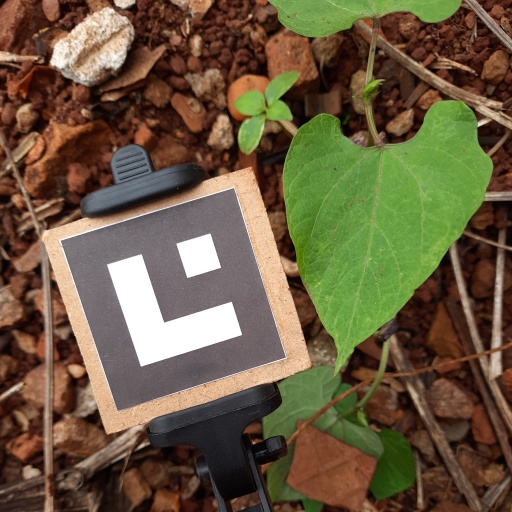
Observations: flat surface, no eating holes, under shade